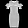
Label: Dress